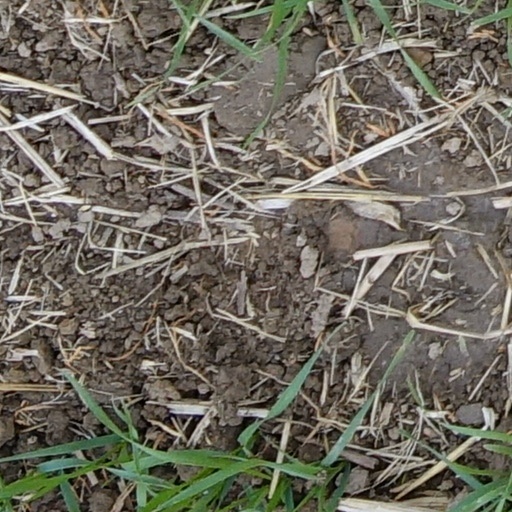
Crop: wheat